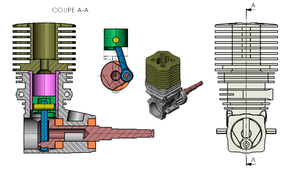
En dessin technique, un dessin d'ensemble est la représentation d'un mécanisme complet permettant de situer chacune des pièces qui le composent. Les pièces sont dessinées, à une échelle dépendant des dimensions réelles du mécanisme et de la feuille accueillant le dessin, à leur position exacte, ce qui permet de se faire une idée concrète du fonctionnement du mécanisme.
SolidWorks est un logiciel propriétaire de conception assistée par ordinateur 3D fonctionnant sous Windows.